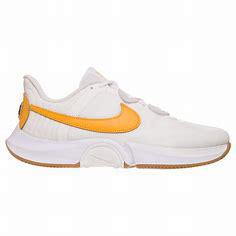
Brand: Nike
Model: Court Air Zoom GP Turbo